Neftçi PFK

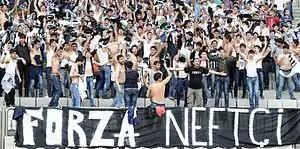
"Forza Neftçi" during at Tofiq Bahramov Republican Stadium.

Neftçi is one of the most supported clubs in Azerbaijan, with supporters organized in many fan clubs around the world, including the United States, Turkey, Russia and any other country with a sizeable Azerbaijani community. Neftçi's fans are the first to bring Ultras Culture to Azerbaijan. Various companies were Neftçi's number of participating groups. Among them are "Flaqman", "Ultra Neftçi", "Neftçimania" and Forza Neftçi. Currently, the biggest fan group of the club is "Forza Neftçi". In the 2010s, although Neftçi improved its position, the average attendance fell to record low levels.